History of computing hardware

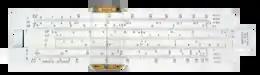
A modern slide rule

Since real numbers can be represented as distances or intervals on a line, the slide rule was invented in the 1620s, shortly after Napier's work, to allow multiplication and division operations to be carried out significantly faster than was previously possible. Edmund Gunter built a calculating device with a single logarithmic scale at the University of Oxford. His device greatly simplified arithmetic calculations, including multiplication and division. William Oughtred greatly improved this in 1630 with his circular slide rule. He followed this up with the modern slide rule in 1632, essentially a combination of two Gunter rules, held together with the hands. Slide rules were used by generations of engineers and other mathematically involved professional workers, until the invention of the pocket calculator.